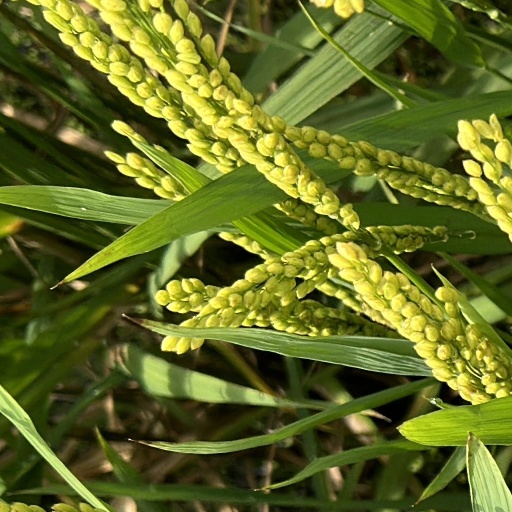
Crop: rice